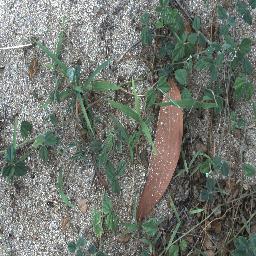
Label: negative